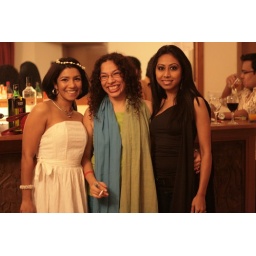
Naheed, Neeta, and the girl in black